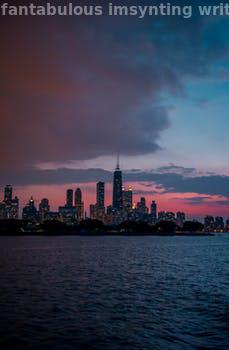
Label: Watermark